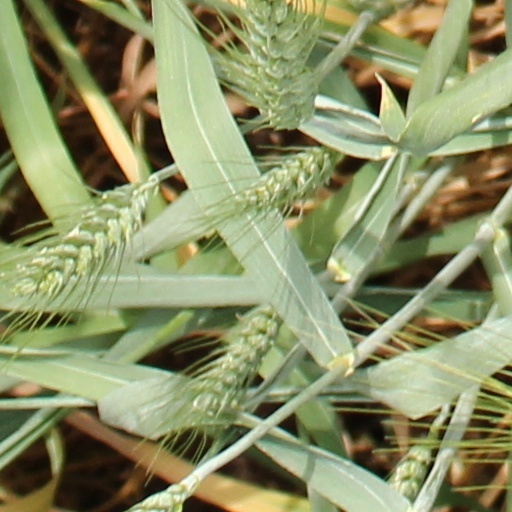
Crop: wheat